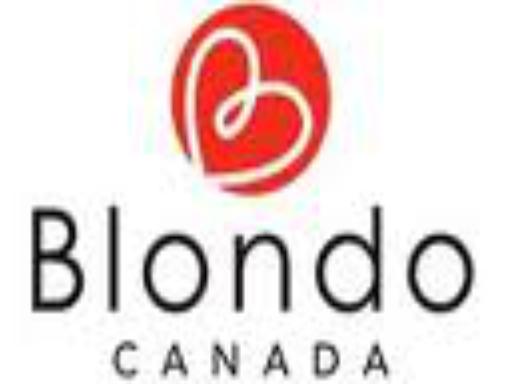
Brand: Blondo
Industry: Clothes